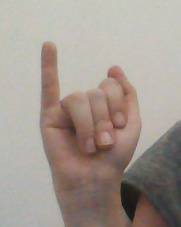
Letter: meem